Iron-Age-Danube project

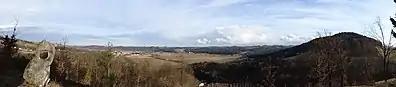

Iron-Age-Danube was a project that ran from 2017–2019 that worked on communicating archaeological research to the general public. It was a part of the Interreg Danube Transnational Programme of the European Union.